Blanche DuBois

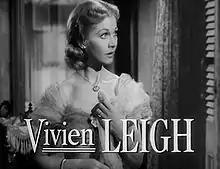
Vivien Leigh as Blanche DuBois in the 1951 film "A Streetcar Named Desire"

Blanche DuBois has been portrayed several times on stage and on screen. According to Kahn, "Every Blanche who played it that Tennessee saw, he would tell them that they were his favorite Blanche. Because each actress brought something different to the role than somebody else, and I think he liked that."